List of legendary kings of Britain

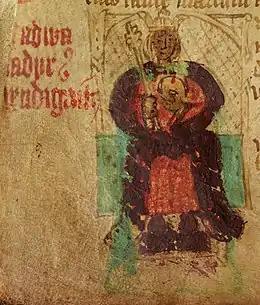
Illustration of Cadwaladr Fendigaid from Geoffrey of Monmouth's Historia Regum Britanniae. Cadwaladr was also a historical king.

The following list of legendary kings of Britain derives predominantly from Geoffrey of Monmouth's circa 1136 work "Historia Regum Britanniae" ("the History of the Kings of Britain"). Geoffrey constructed a largely fictional history for the Britons (ancestors of the Welsh, the Cornish and the Bretons), partly based on the work of earlier medieval historians like Gildas, Nennius and Bede, partly from Welsh genealogies and saints' lives, partly from sources now lost and unidentifiable, and partly from his own imagination (see bibliography). Several of his kings are based on genuine historical figures, but appear in unhistorical narratives. A number of Middle Welsh versions of Geoffrey's "Historia" exist. All post-date Geoffrey's text, but may give us some insight into any native traditions Geoffrey may have drawn on.